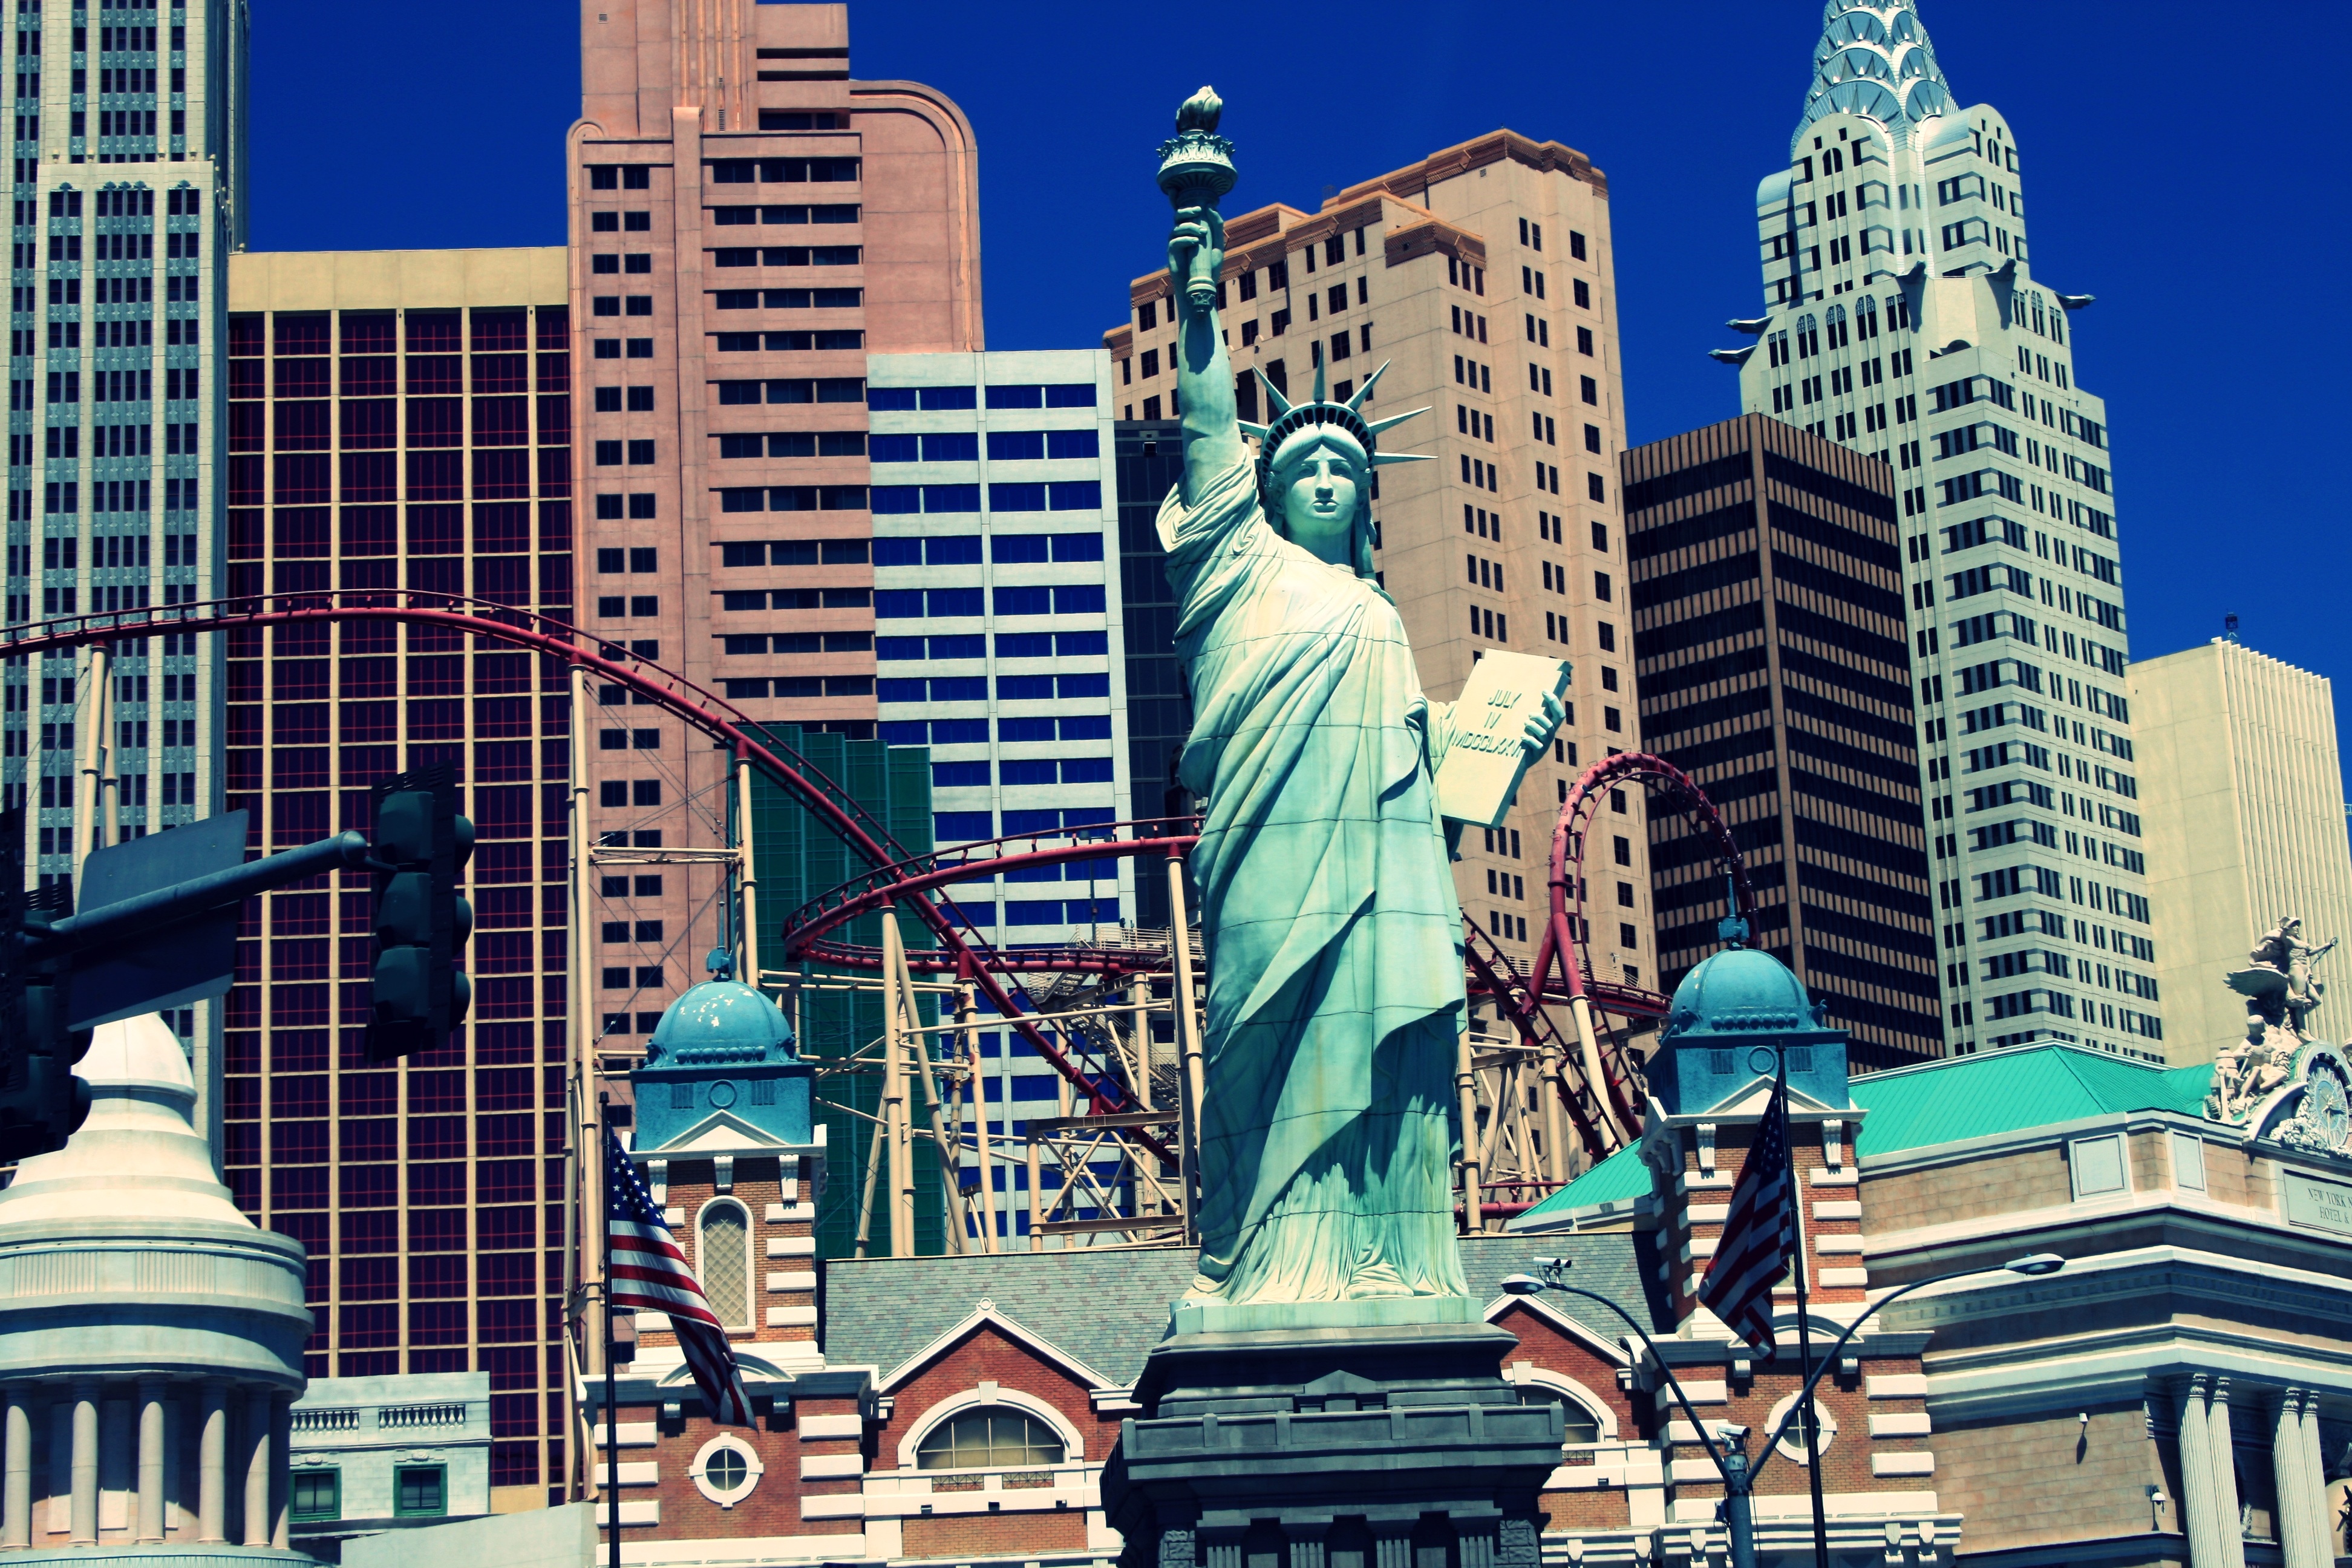
road, skyline, street, building, city, skyscraper, monument, cityscape, downtown, statue, statue of liberty, tower, landmark, tourism, metropolis, las vegas, urban area, human settlement, metropolitan area